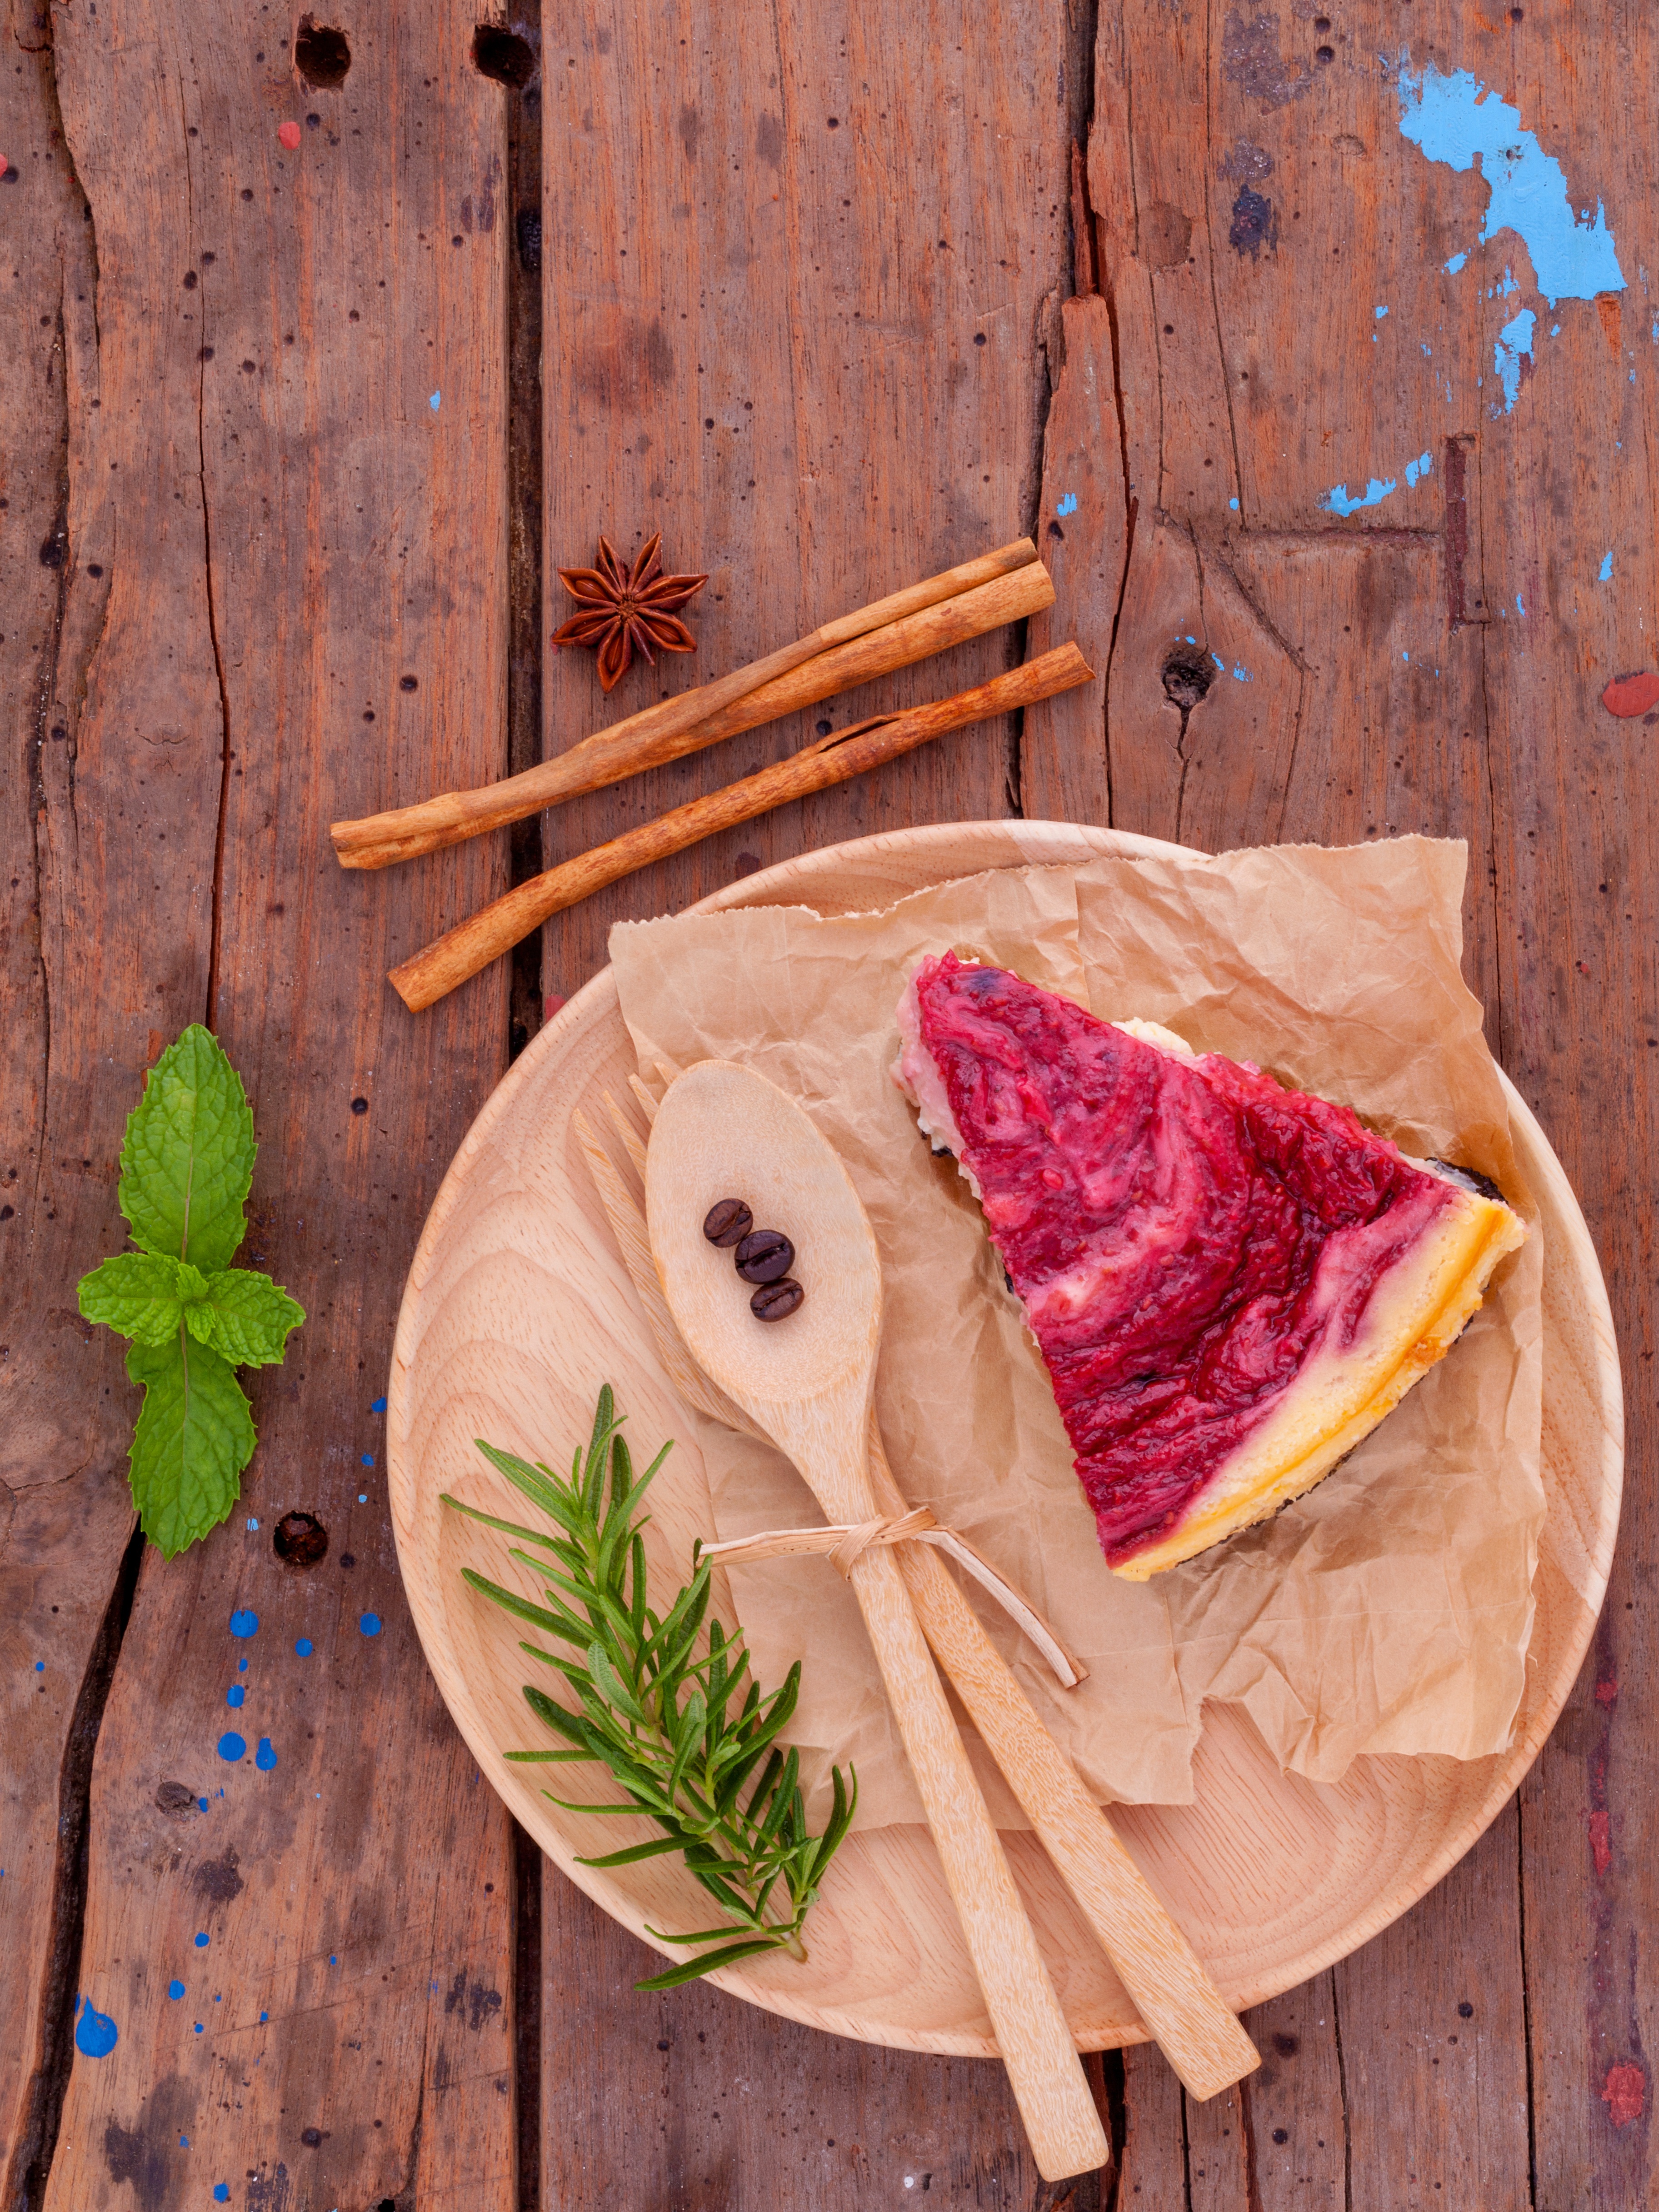
table, fork, cafe, coffee, wood, sweet, leaf, flower, restaurant, dark, roast, aroma, bean, cup, cappuccino, shop, dish, food, ingredient, color, natural, plate, fresh, brown, beverage, drink, black, breakfast, chocolate, gourmet, espresso, mug, dessert, eat, delicious, cake, homemade, slice, pastry, bakery, painting, bake, cocoa, caffeine, art, background, sugar, icing, wooden, tasty, piece, carving, aromatic, taste, coffee break